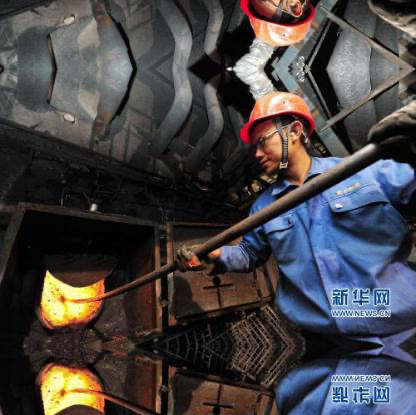
Objects in the image:
label: helmet
label: helmet